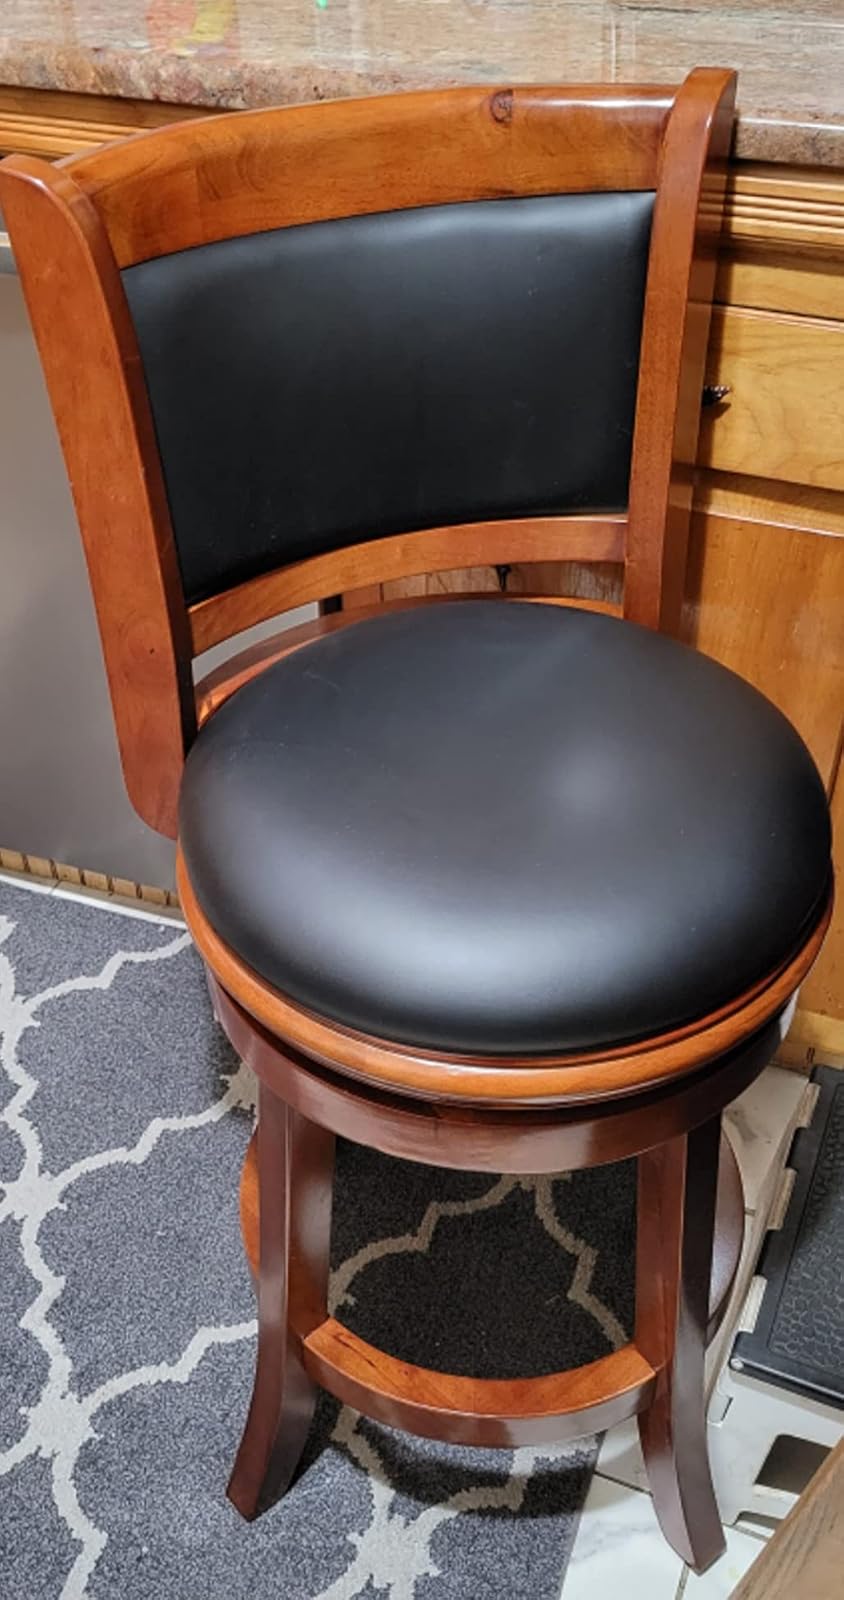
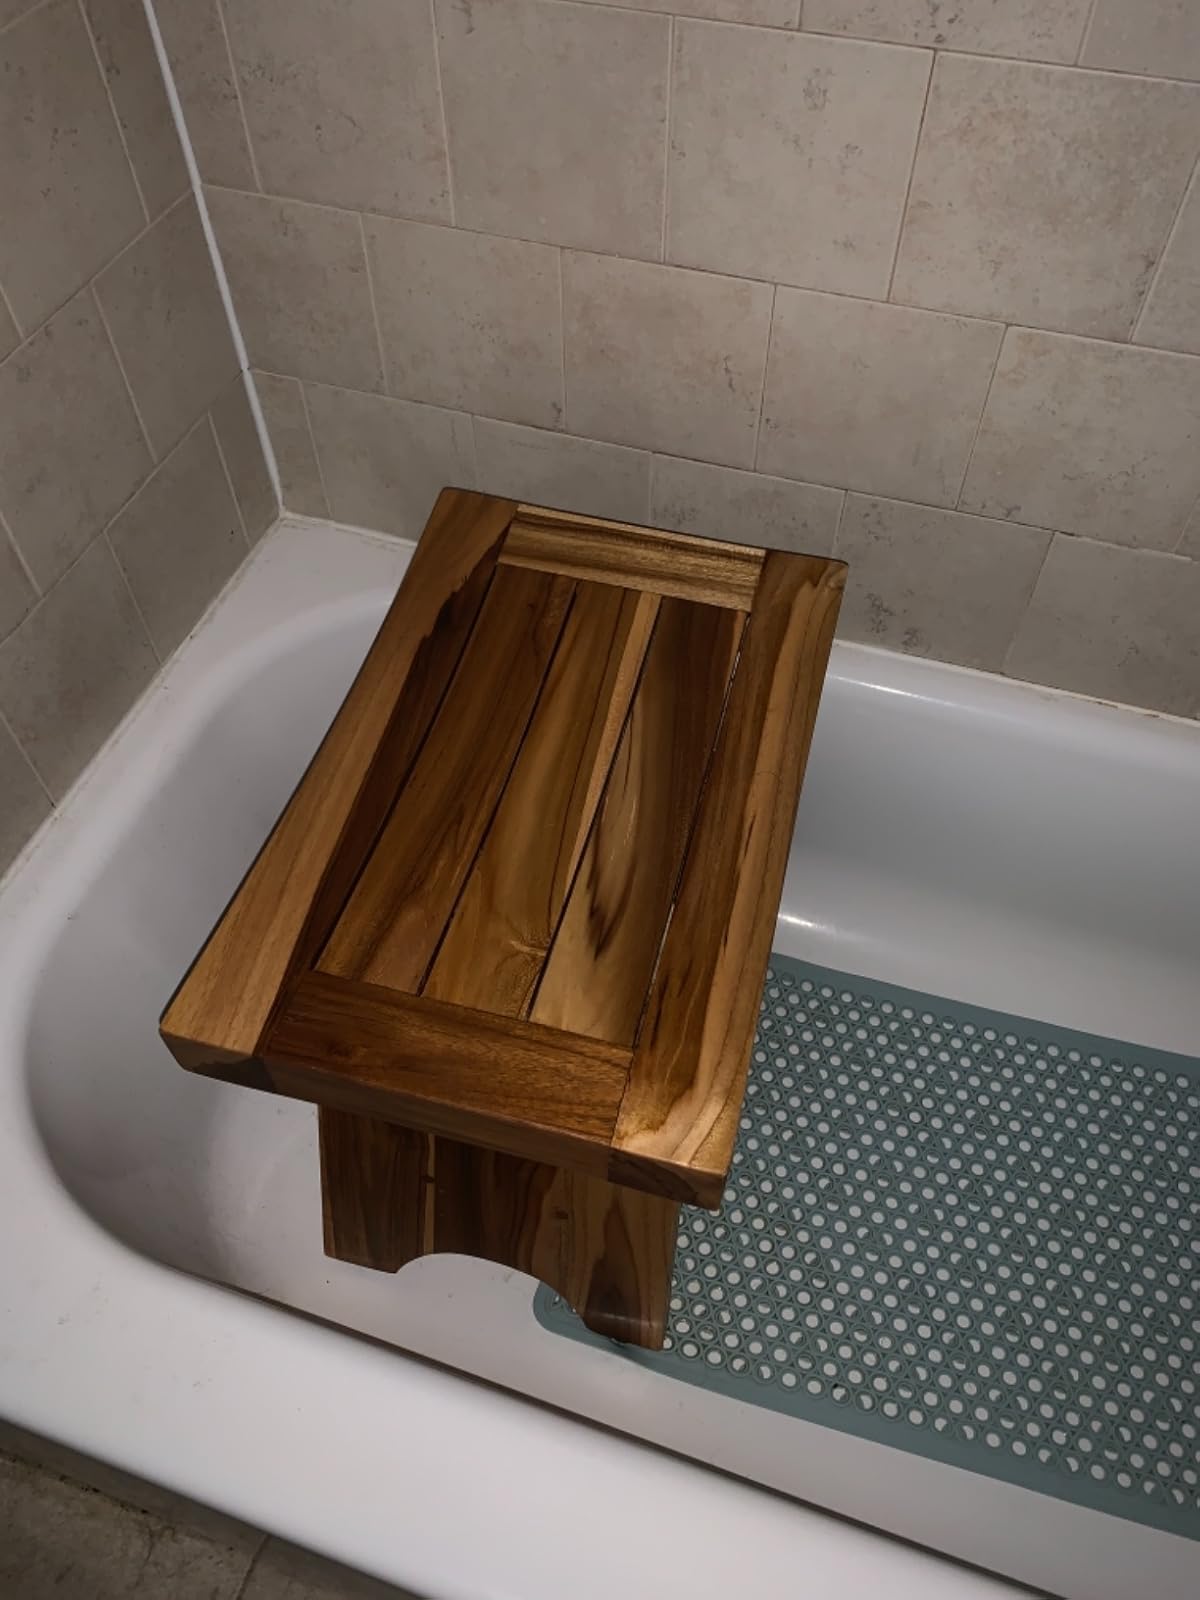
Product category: stool
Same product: no